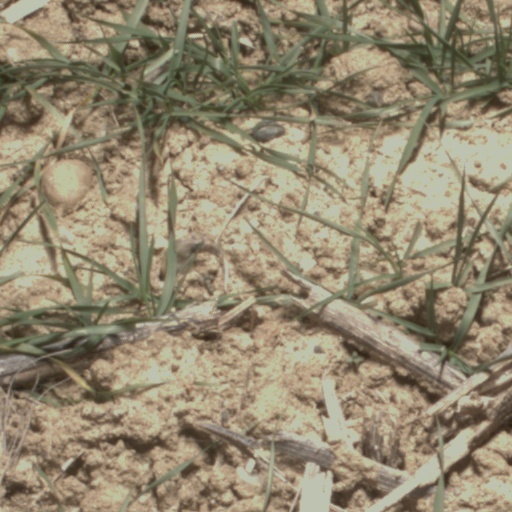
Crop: wheat